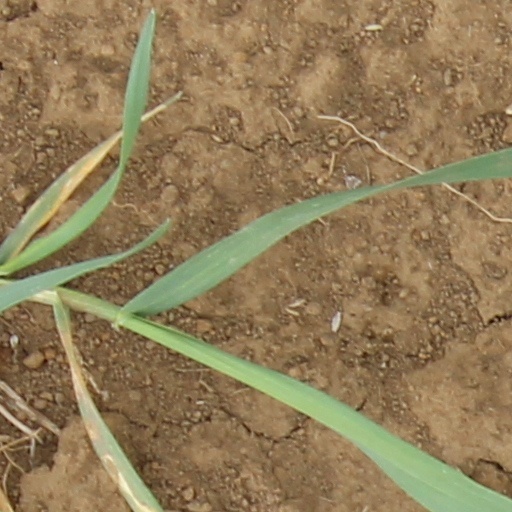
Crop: wheat